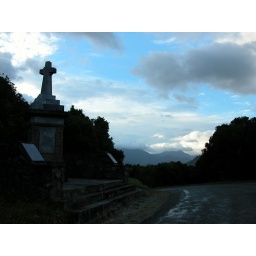
Early morning at the top of the hill at Portage, Marlborough Sounds. Nice memorial cross beside the road.